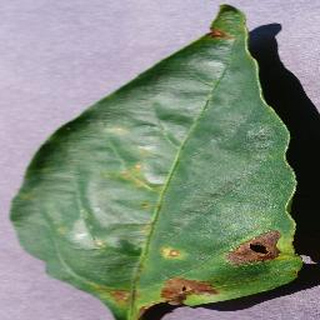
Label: bell_pepper_bacterial_spot